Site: brandenburg
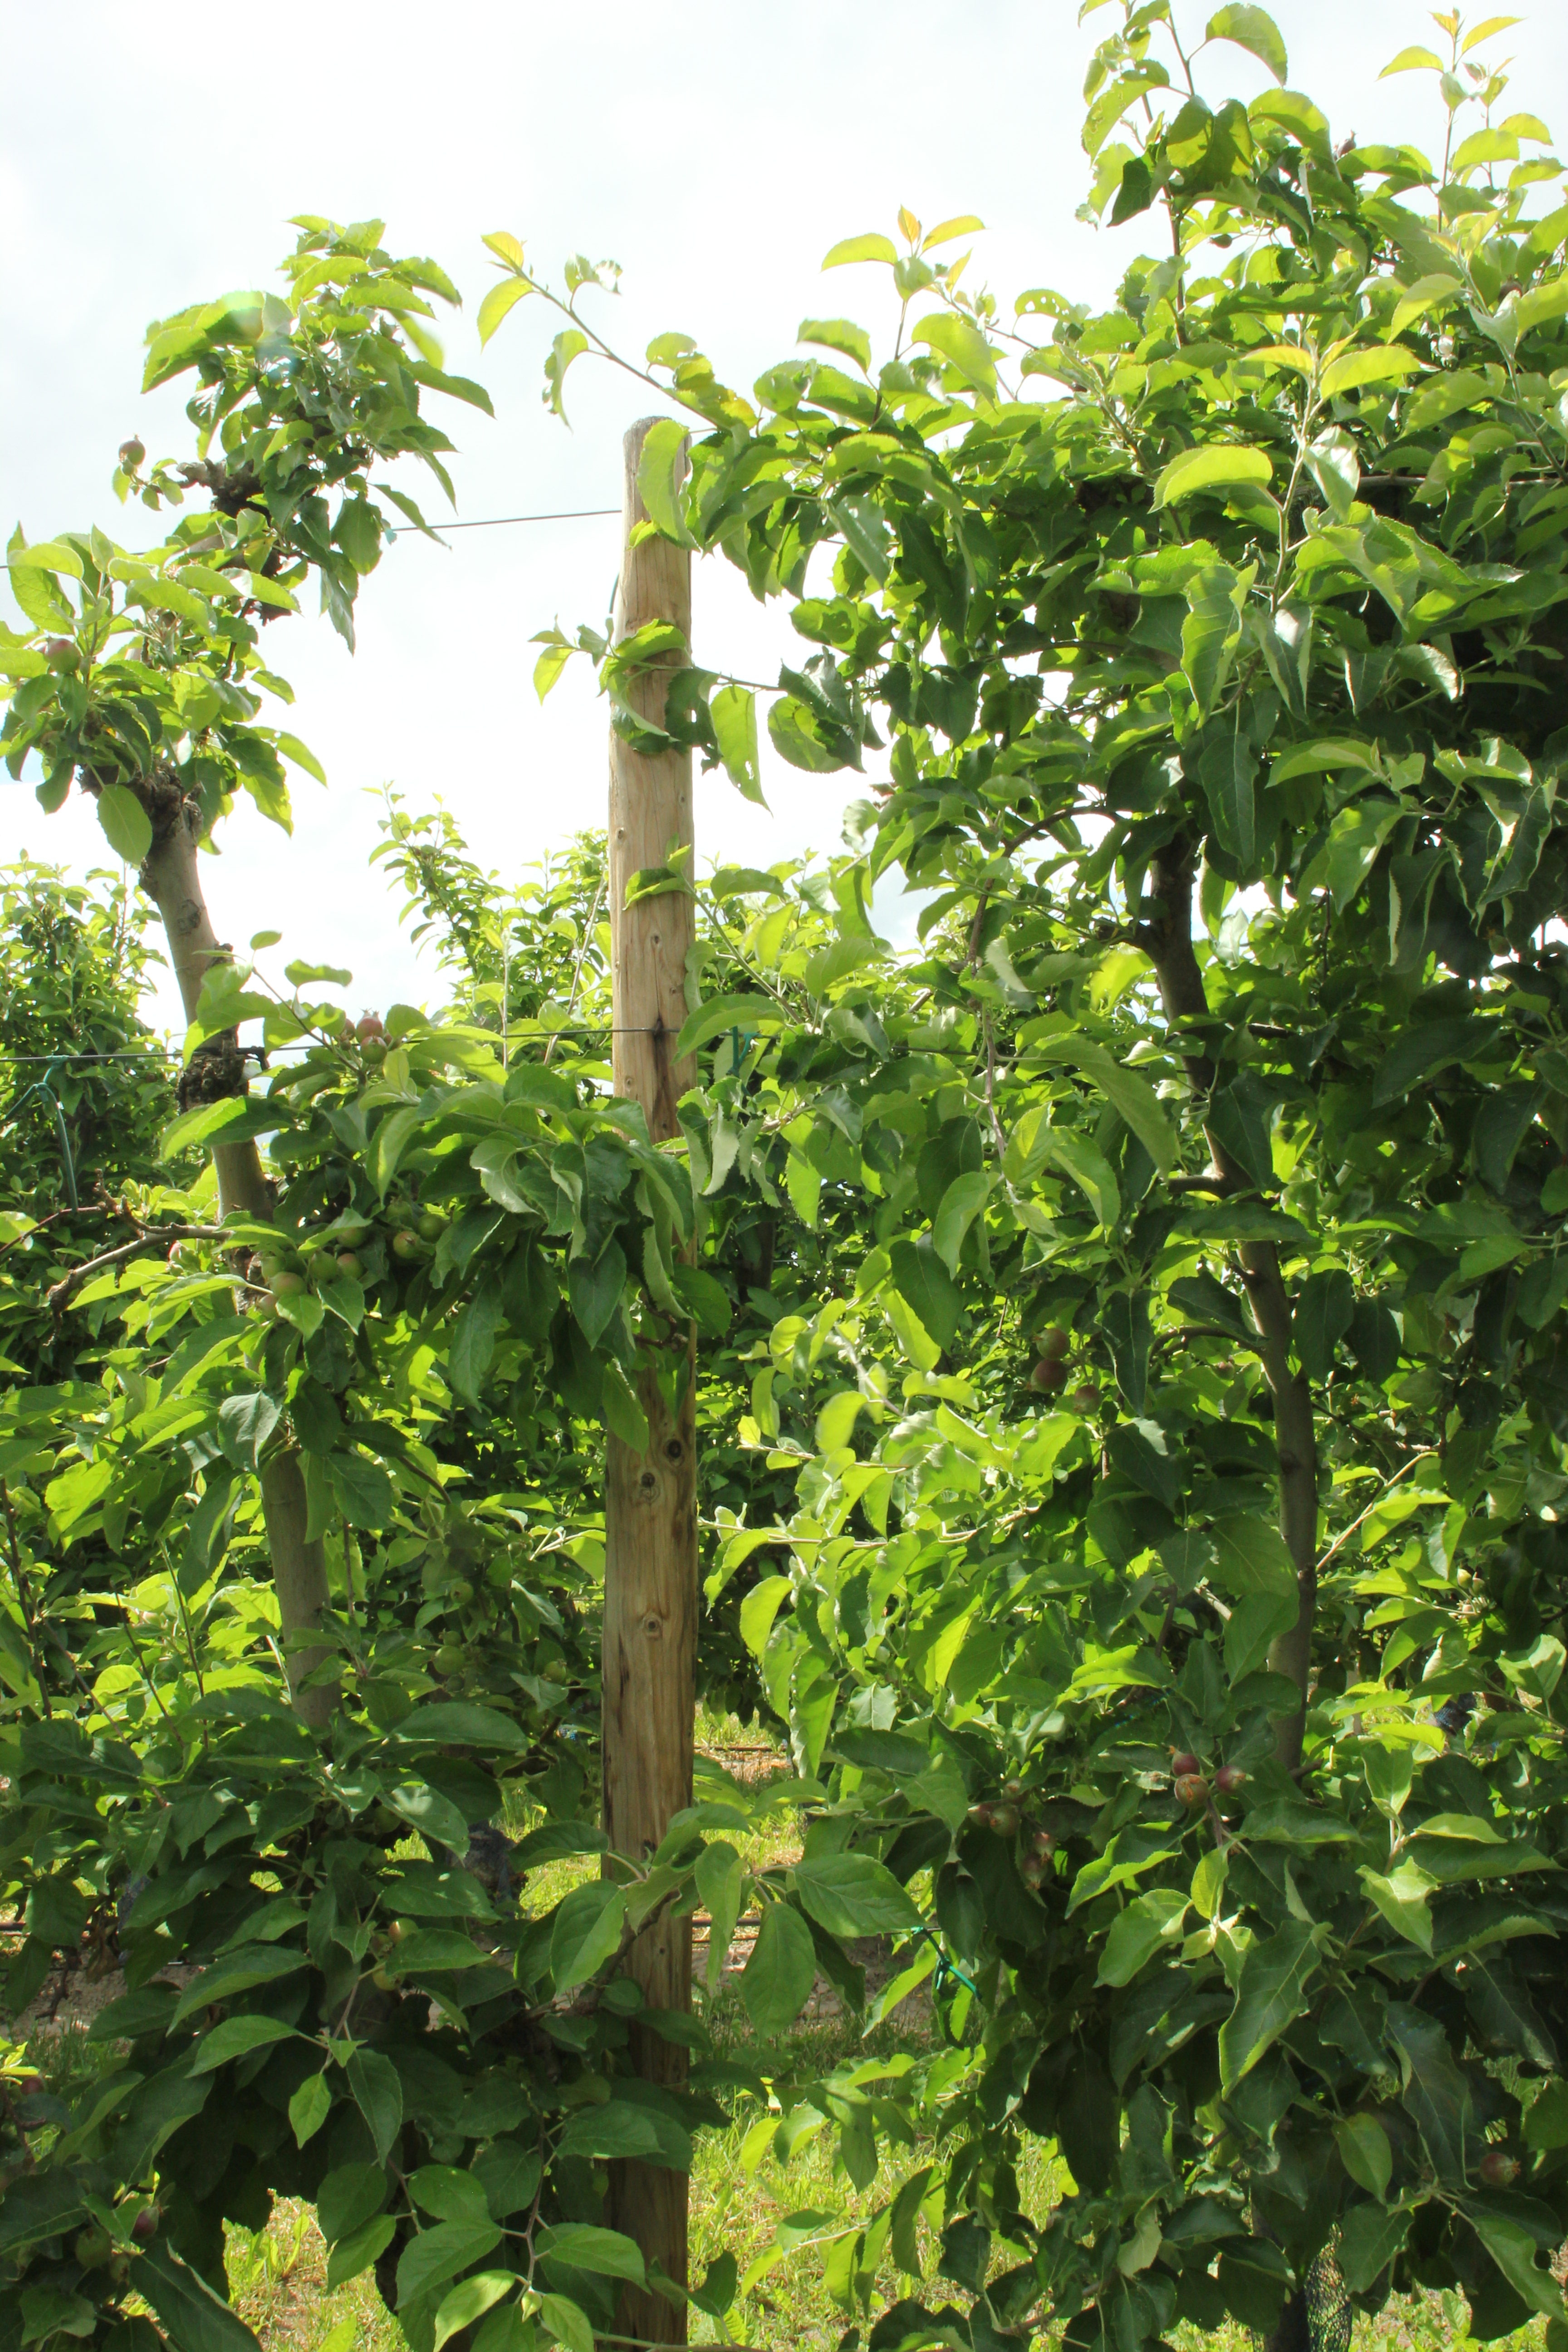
Growth stage (BBCH 72): Development of fruit